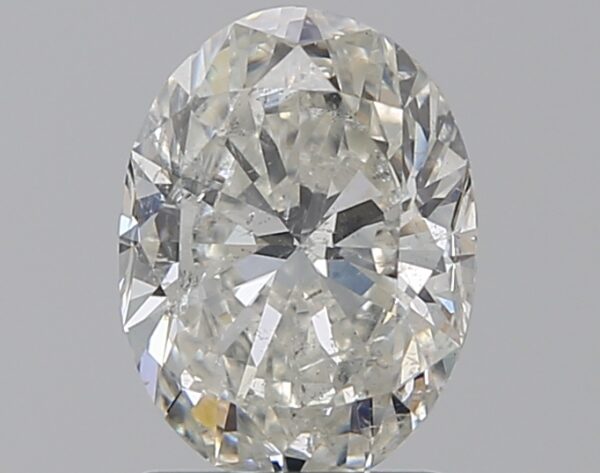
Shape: oval
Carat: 1.5
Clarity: SI2
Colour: H
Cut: EX
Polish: VG
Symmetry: VG
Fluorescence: N
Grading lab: IGI
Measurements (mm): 8.53 x 6.36 x 4.02